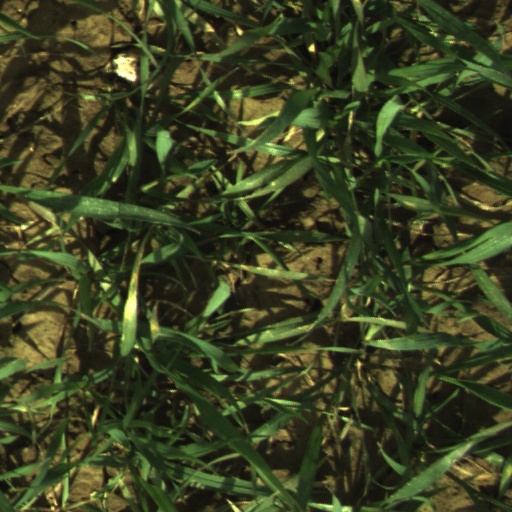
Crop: wheat